Borgo (rione of Rome)

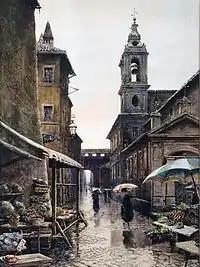
"Vicolo del Campanile di Borgo" in a watercolour by Ettore Roesler Franz (about 1880). The house on the left in foreground belongs to the spina. The bell tower of Santa Maria in Traspontina, located across the "Borgo Nouvo" is visible to the right of the lane.

Due to World War II, the work was interrupted. After the war, although the political and cultural climate had changed, the government and the Vatican decided to finish the project. Two Propylaea were built in front of Saint Peter's Square (inside that on the south side was enclosed the ancient church of "San Lorenzo in piscibus"), and two others at the beginning of the road. The road was finished in time for the Jubilee of 1950, by putting along it two rows of obelisks (which the Romans quickly christened "the suppositories").